Double Circle (film)

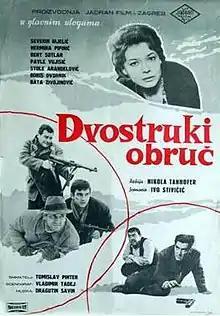

Double Circle is a 1964 Yugoslav film directed by Nikola Tanhofer.